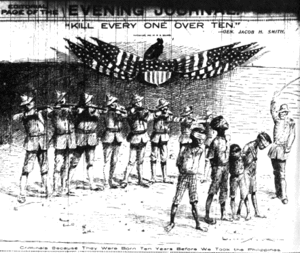
Le New York Journal-American est un quotidien publié de 1934 à 1966. Il est le résultat de la fusion de deux journaux appartenant à William Randolph Hearst : le New York American, un journal du matin, et le New York Evening Journal, un journal de l'après- midi, tous deux publiés par Hearts de 1895 à 1937. Le Journal-American fut un journal de l'après-midi.
1901 est une année commune commençant un mardi. C’est la première année du XXᵉ siècle.
Les crimes de guerre des États-Unis sont des crimes de guerre et des violations des lois et coutumes de la guerre commises par les forces armées des États-Unis depuis la signature des Conventions de La Haye de 1899 et 1907. Celles-ci incluent l'exécution sommaire de prisonniers ennemis combattants, le mauvais traitement des prisonniers au cours des interrogatoires, la pratique de la torture et l'utilisation de la violence contre les civils non-combattants.